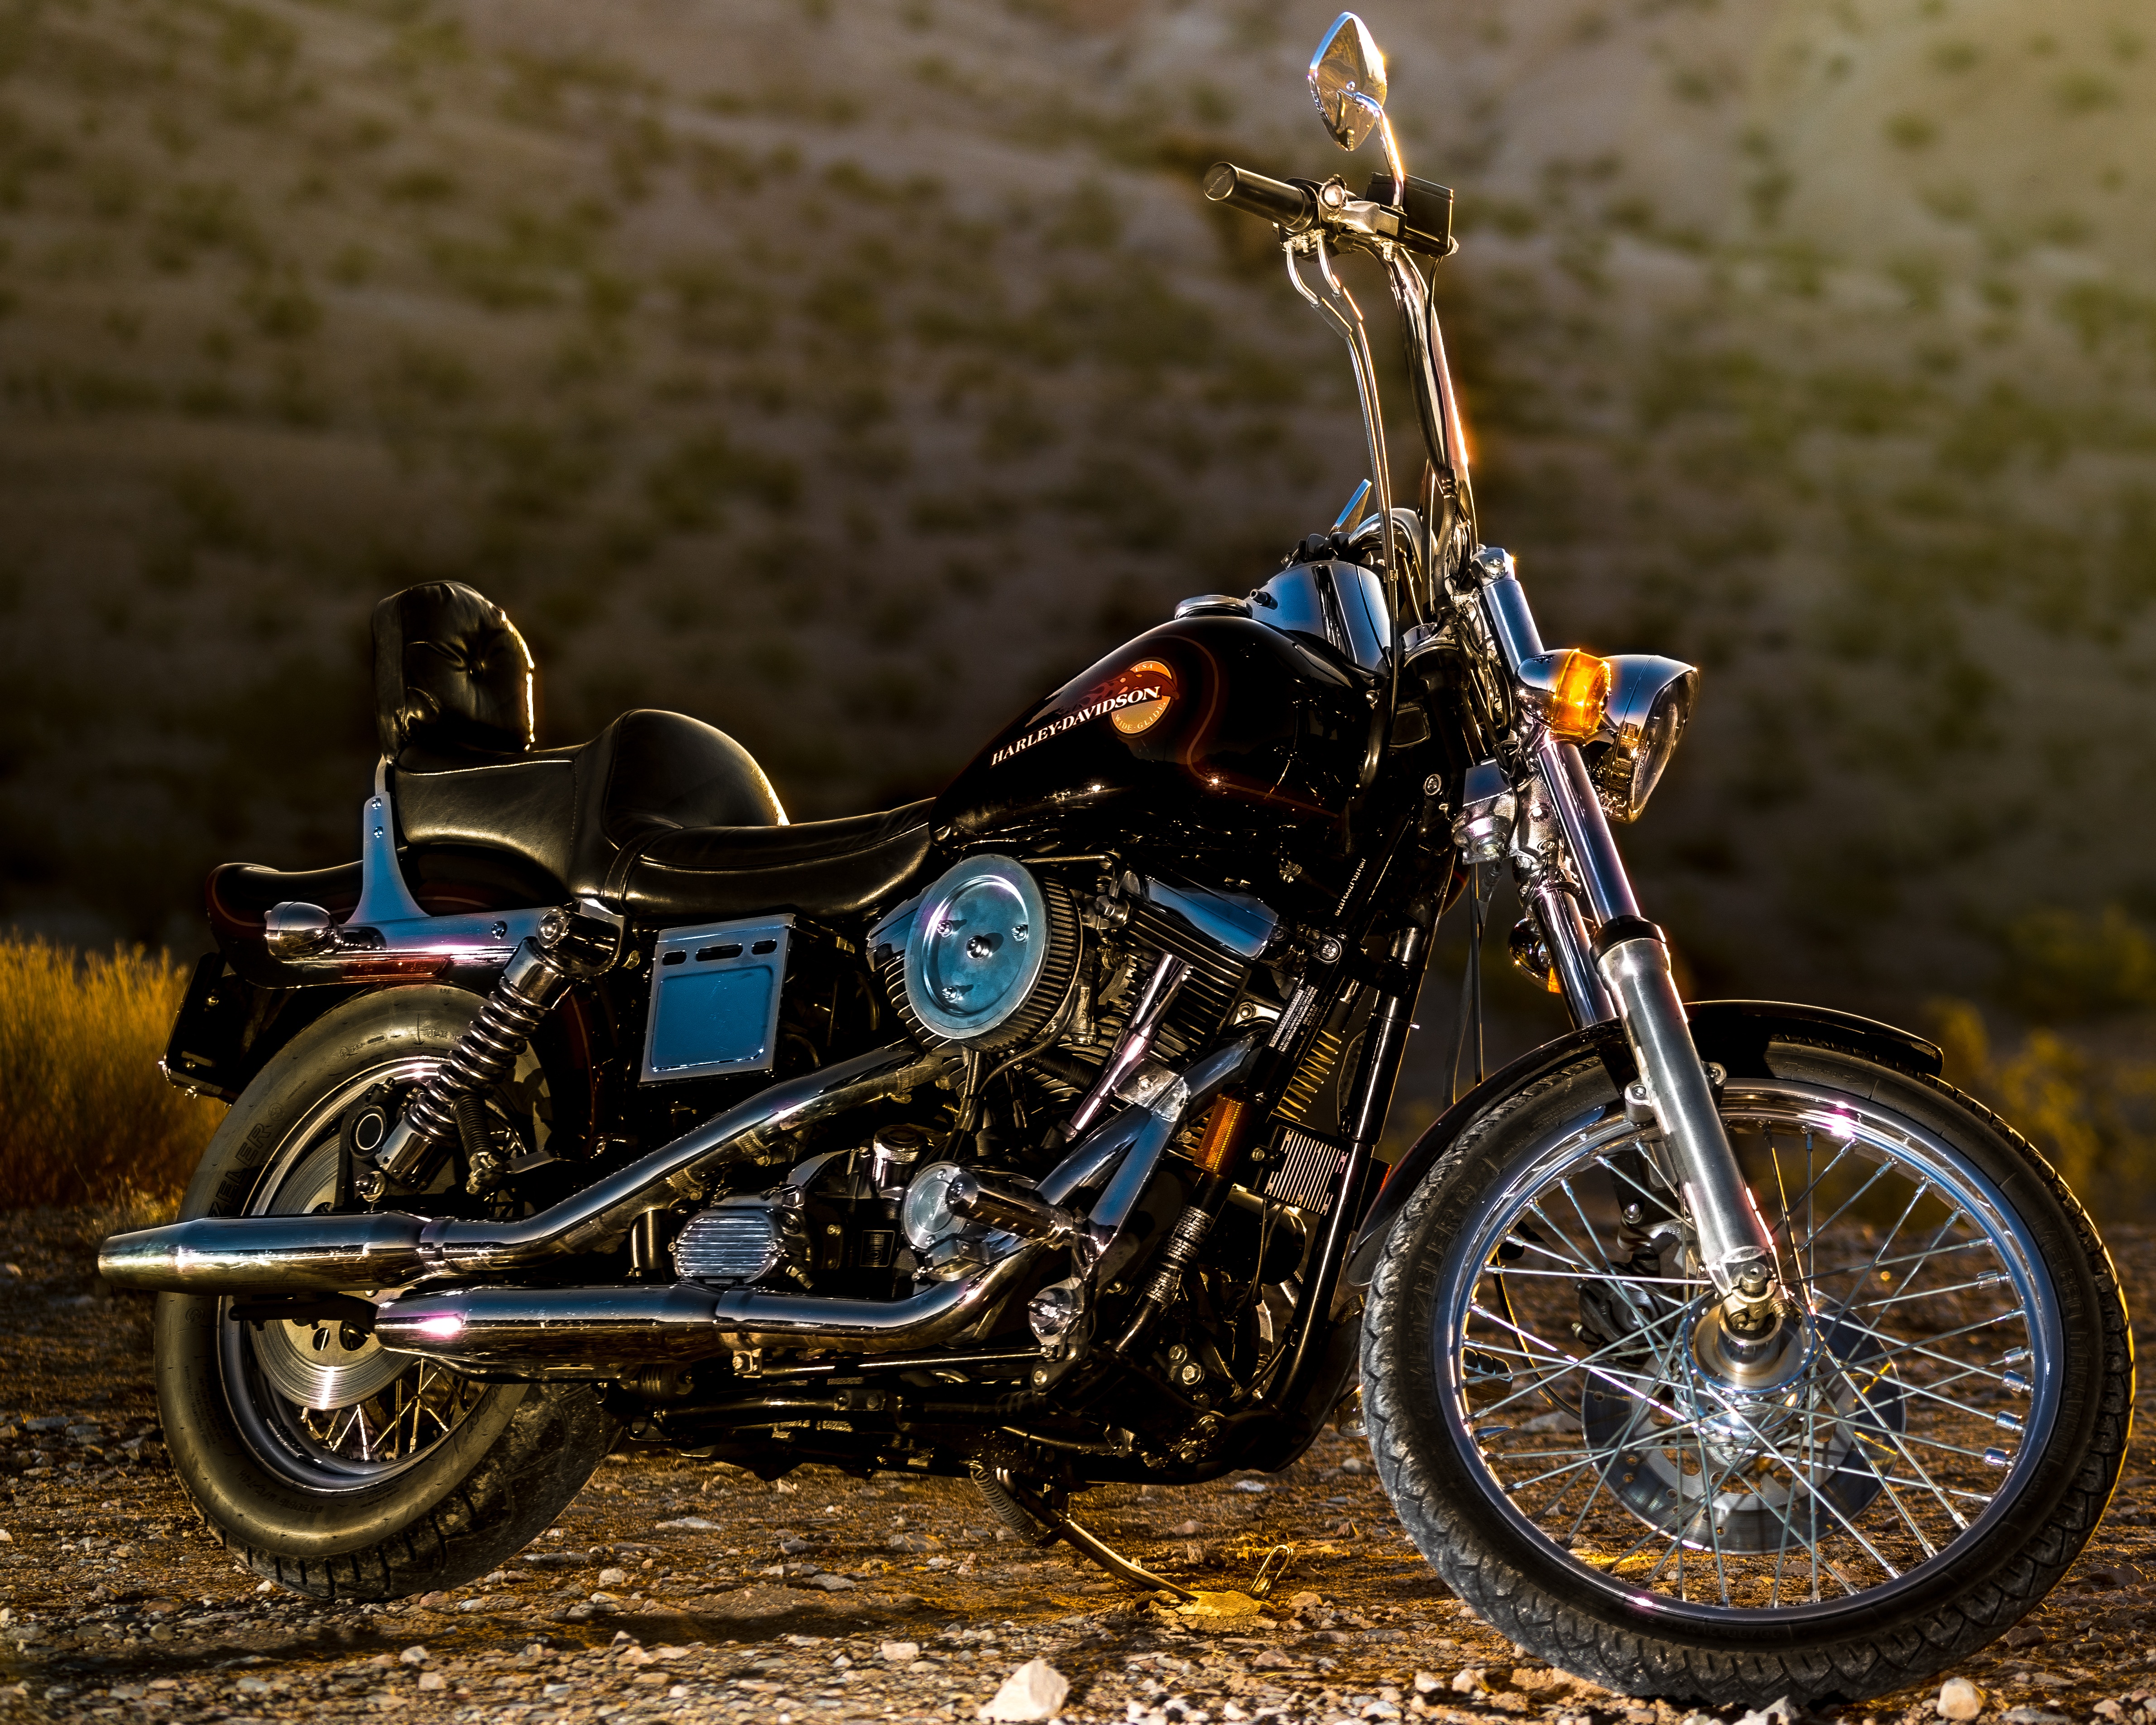
car, wheel, bicycle, bike, transportation, transport, vehicle, motorcycle, metal, machine, motorbike, speed, hog, power, chrome, engine, motor, chopper, cylinder, harley davidson, harley, exhaust, cruiser, motorcycling, land vehicle, harley davidson motorcycle, automobile make